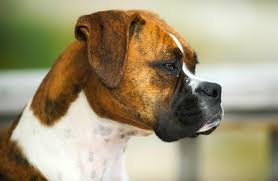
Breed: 225-n000082-boxer